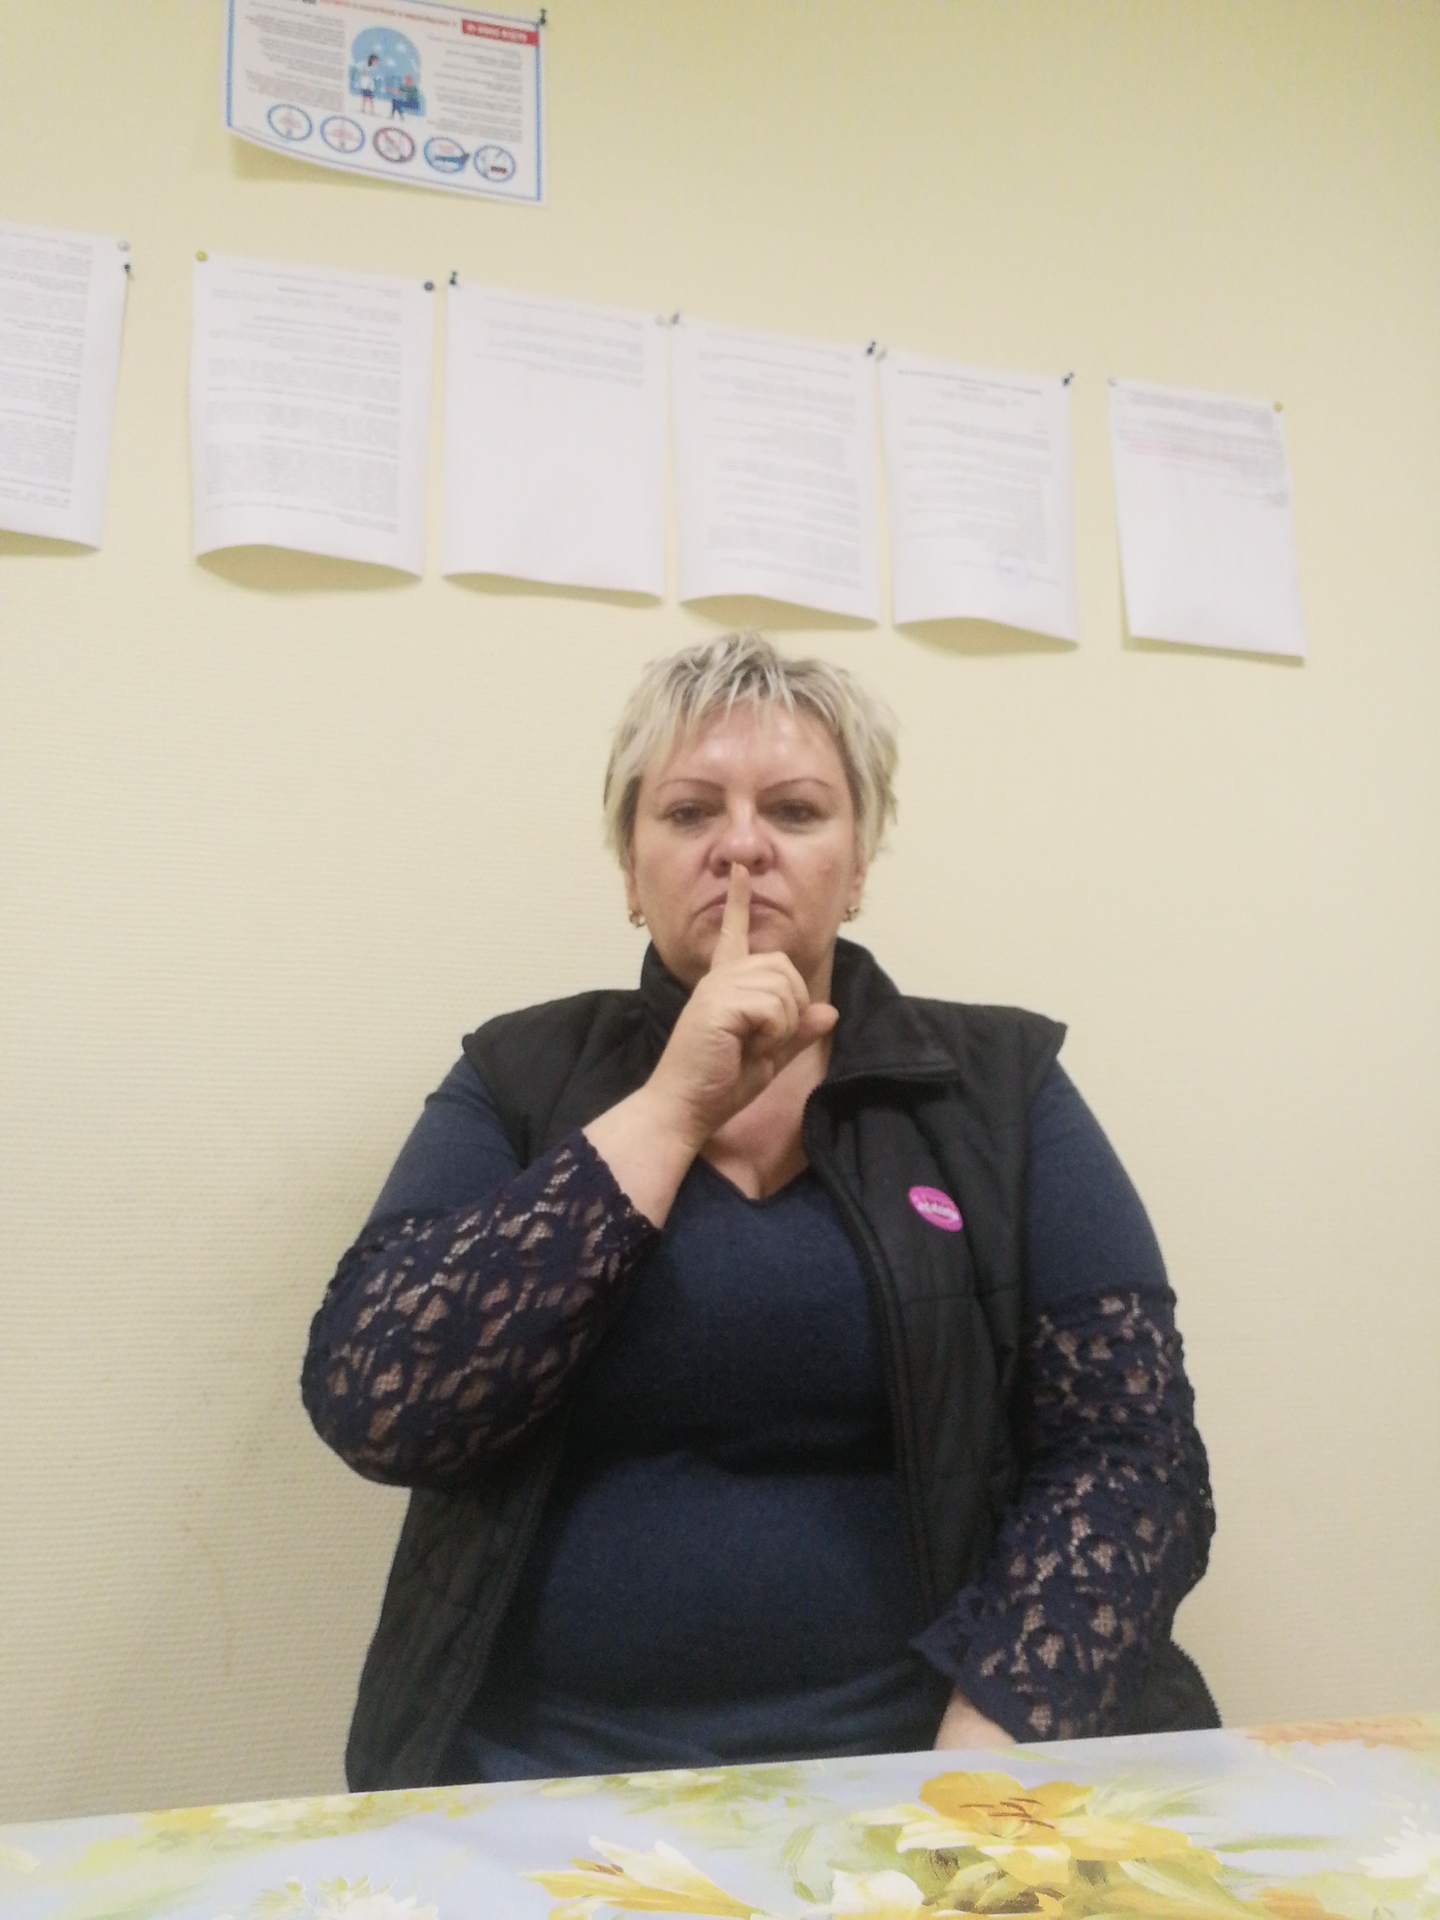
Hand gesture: mute